THEMIS

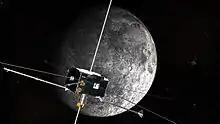
ARTEMIS probes in lunar orbit

In early 2010, ARTEMIS-P1 (THEMIS-B) performed two lunar flybys and one Earth flyby, and approached insertion into a Lissajous orbit around a lunar Lagrange point. Lunar orbit insertion was targeted for April 2011. ARTEMIS-P2 (THEMIS-C) completed a lunar flyby and was on the inbound leg of the first of three deep space excursions on its way to a Lissajous orbit and was targeted for lunar orbit in April 2011.